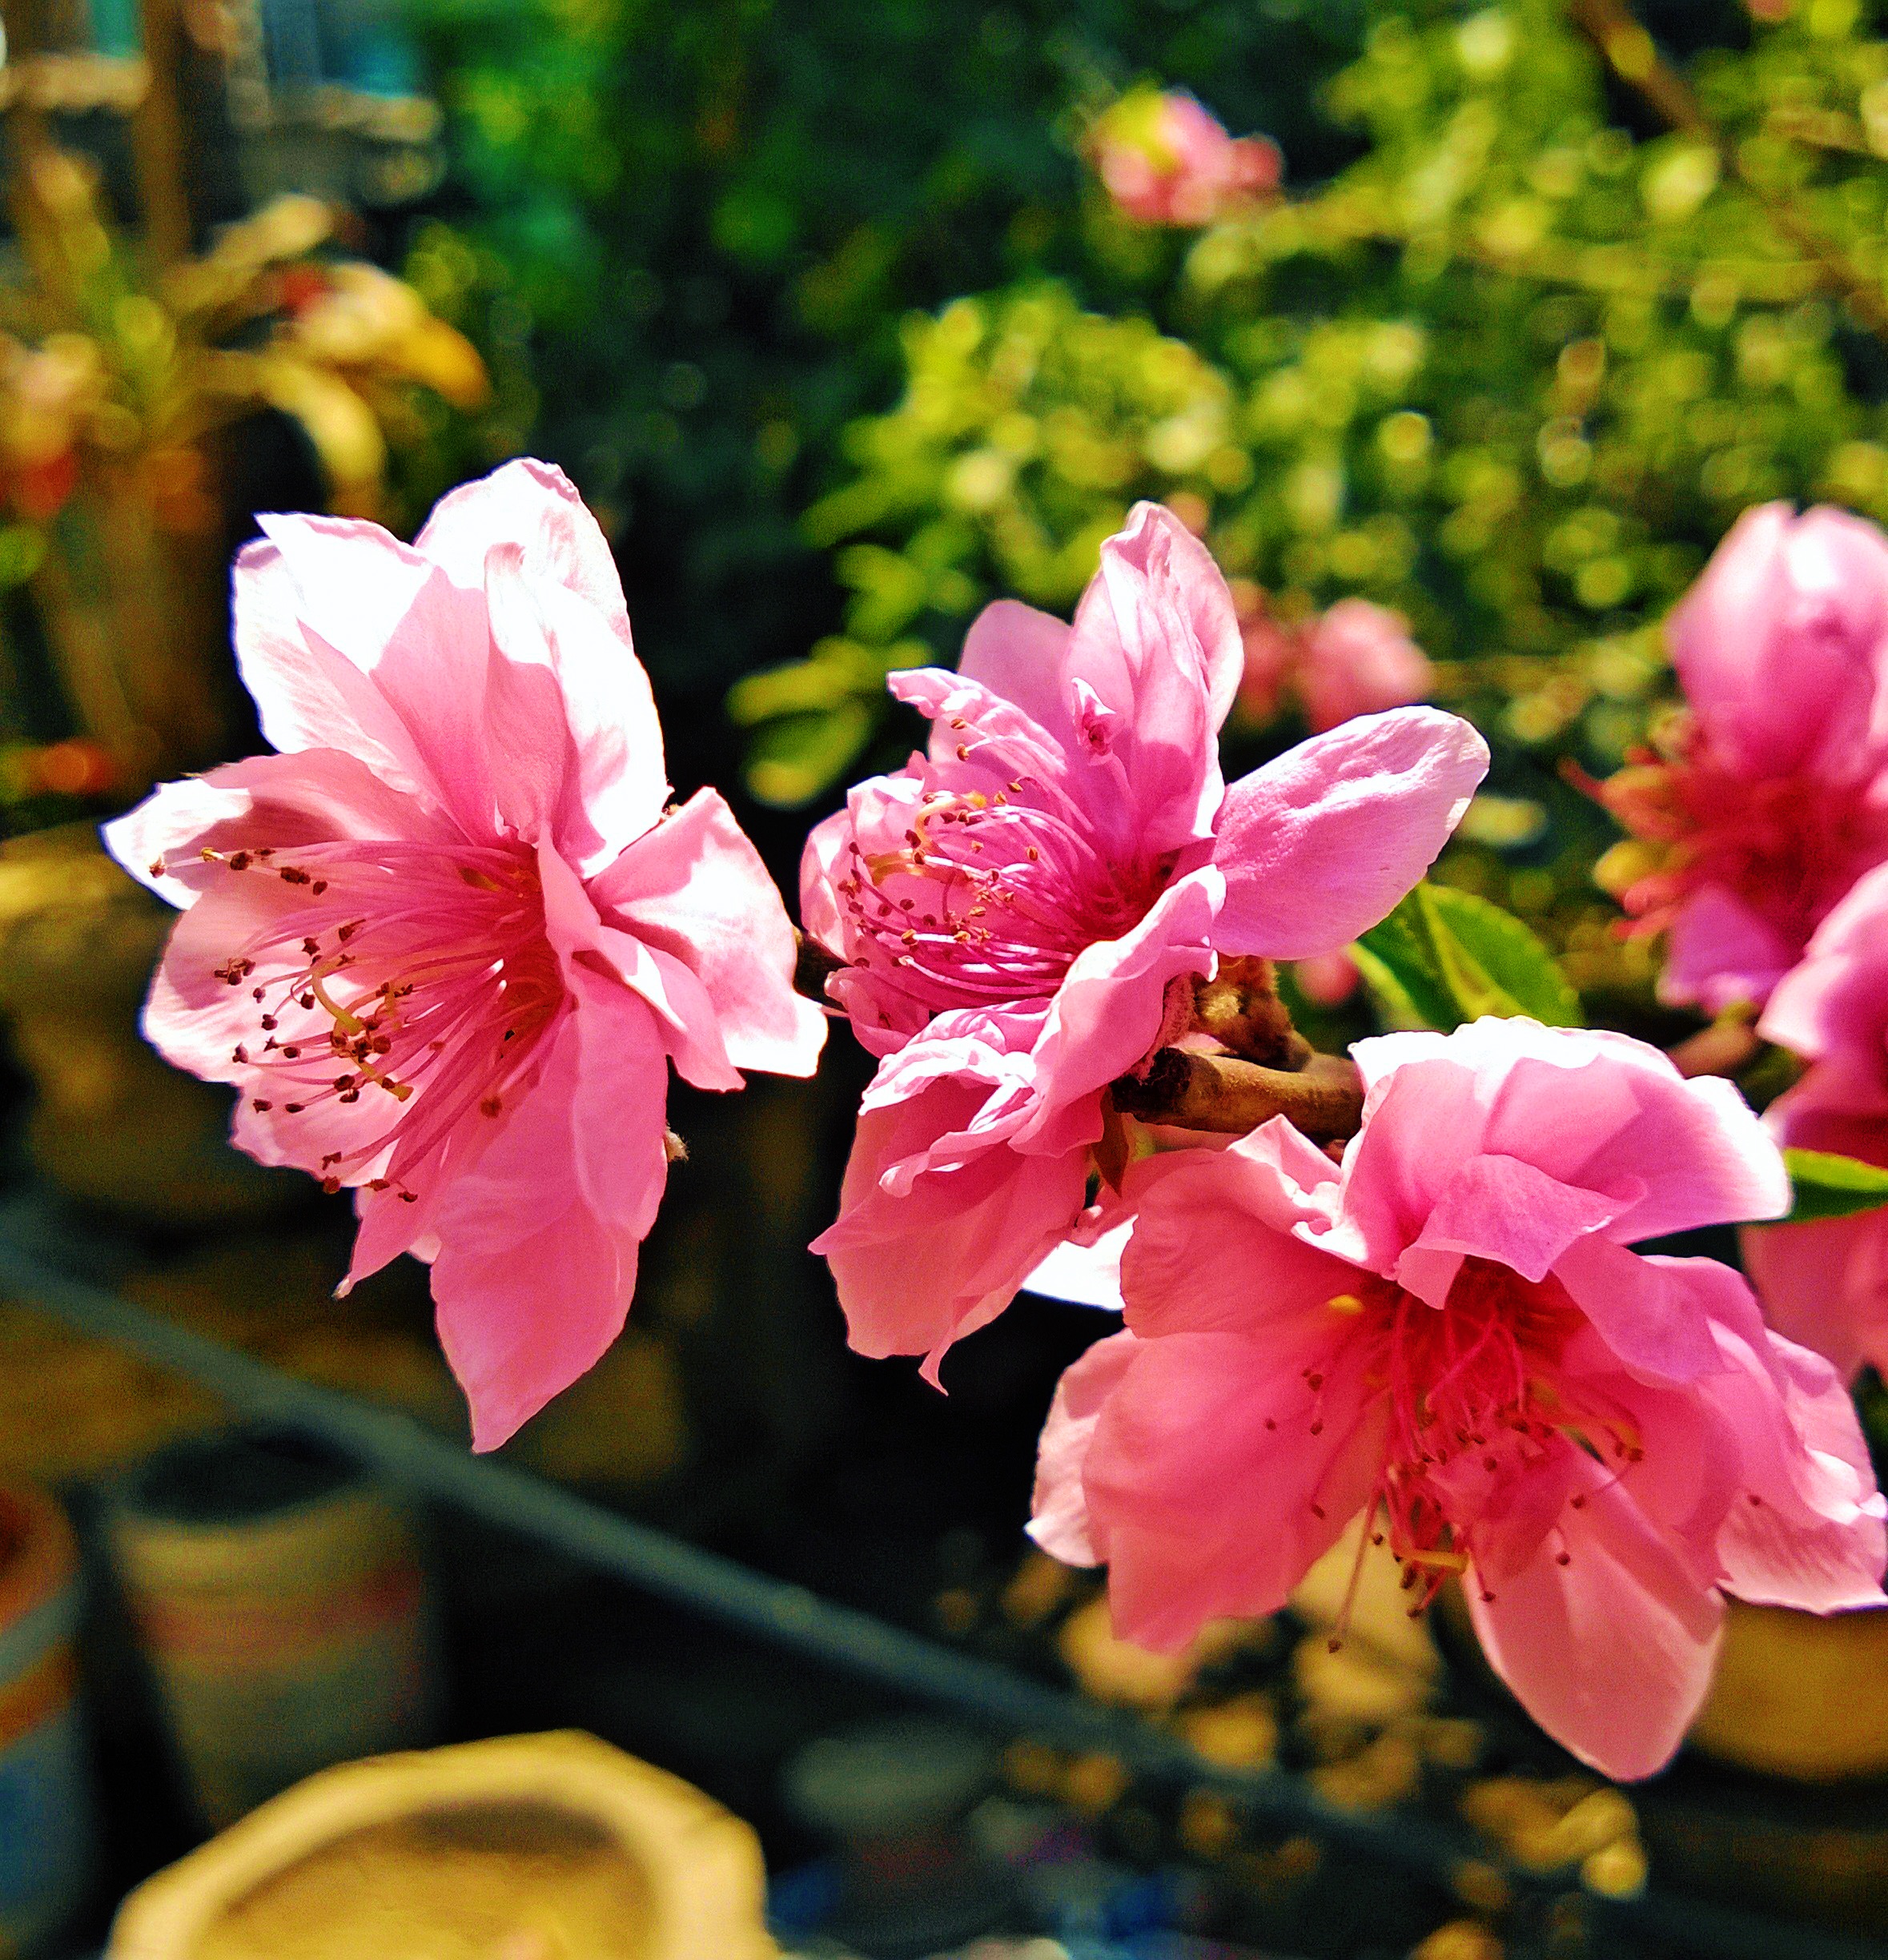
blossom, plant, leaf, flower, petal, spring, botany, pink, flora, shrub, macro photography, flowering plant, woody plant, land plant